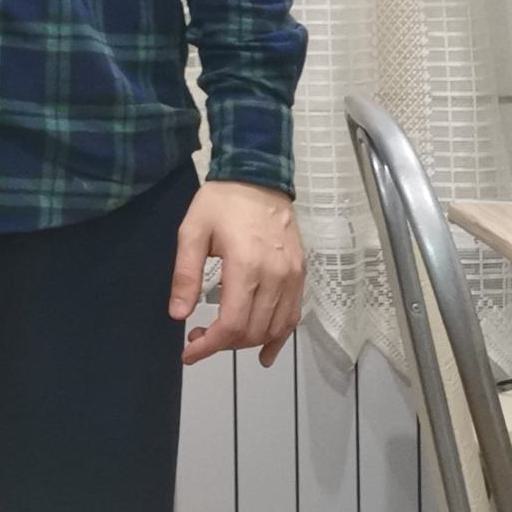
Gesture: no_gesture